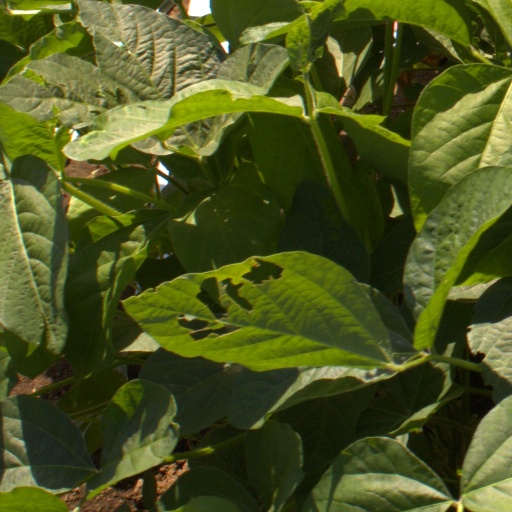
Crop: soybean